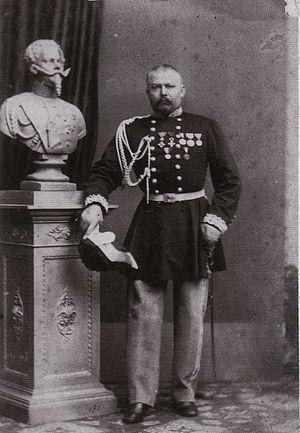
Gaetano Sacchi est un militaire et un sénateur italien du XIXᵉ siècle.